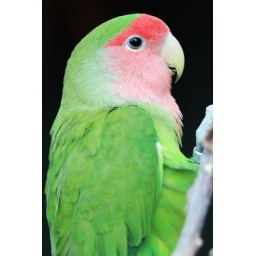
This picture was actually taken by my girlfriend in the flower market in Paris.